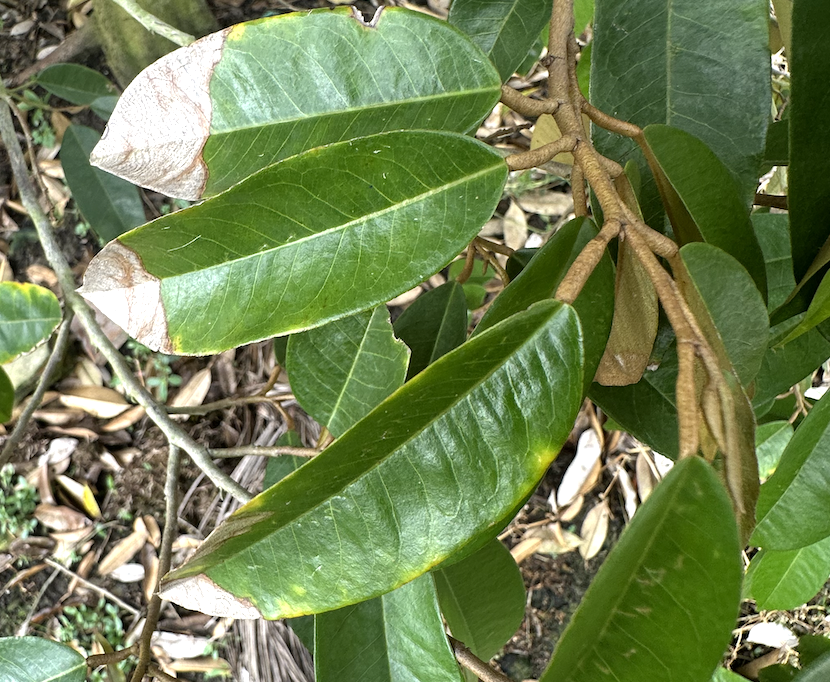
Label: anthracnose_disease